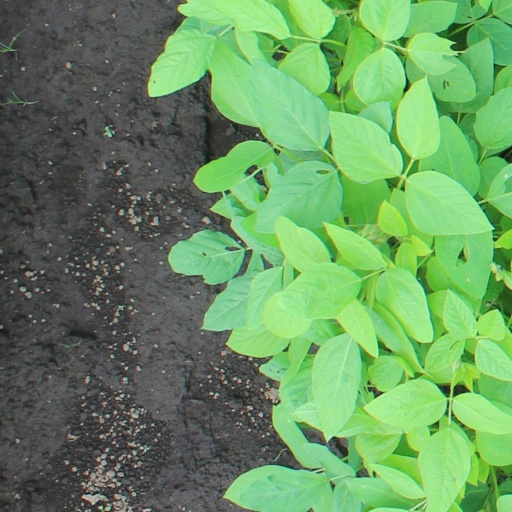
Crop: soybean